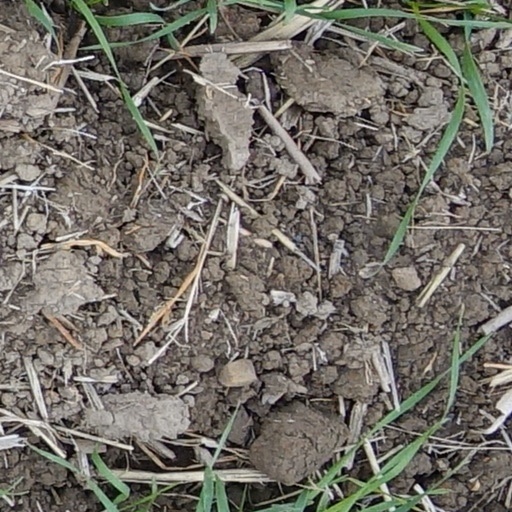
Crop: wheat